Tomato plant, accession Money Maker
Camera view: bottom (45 deg); turntable rotation: 0 degrees
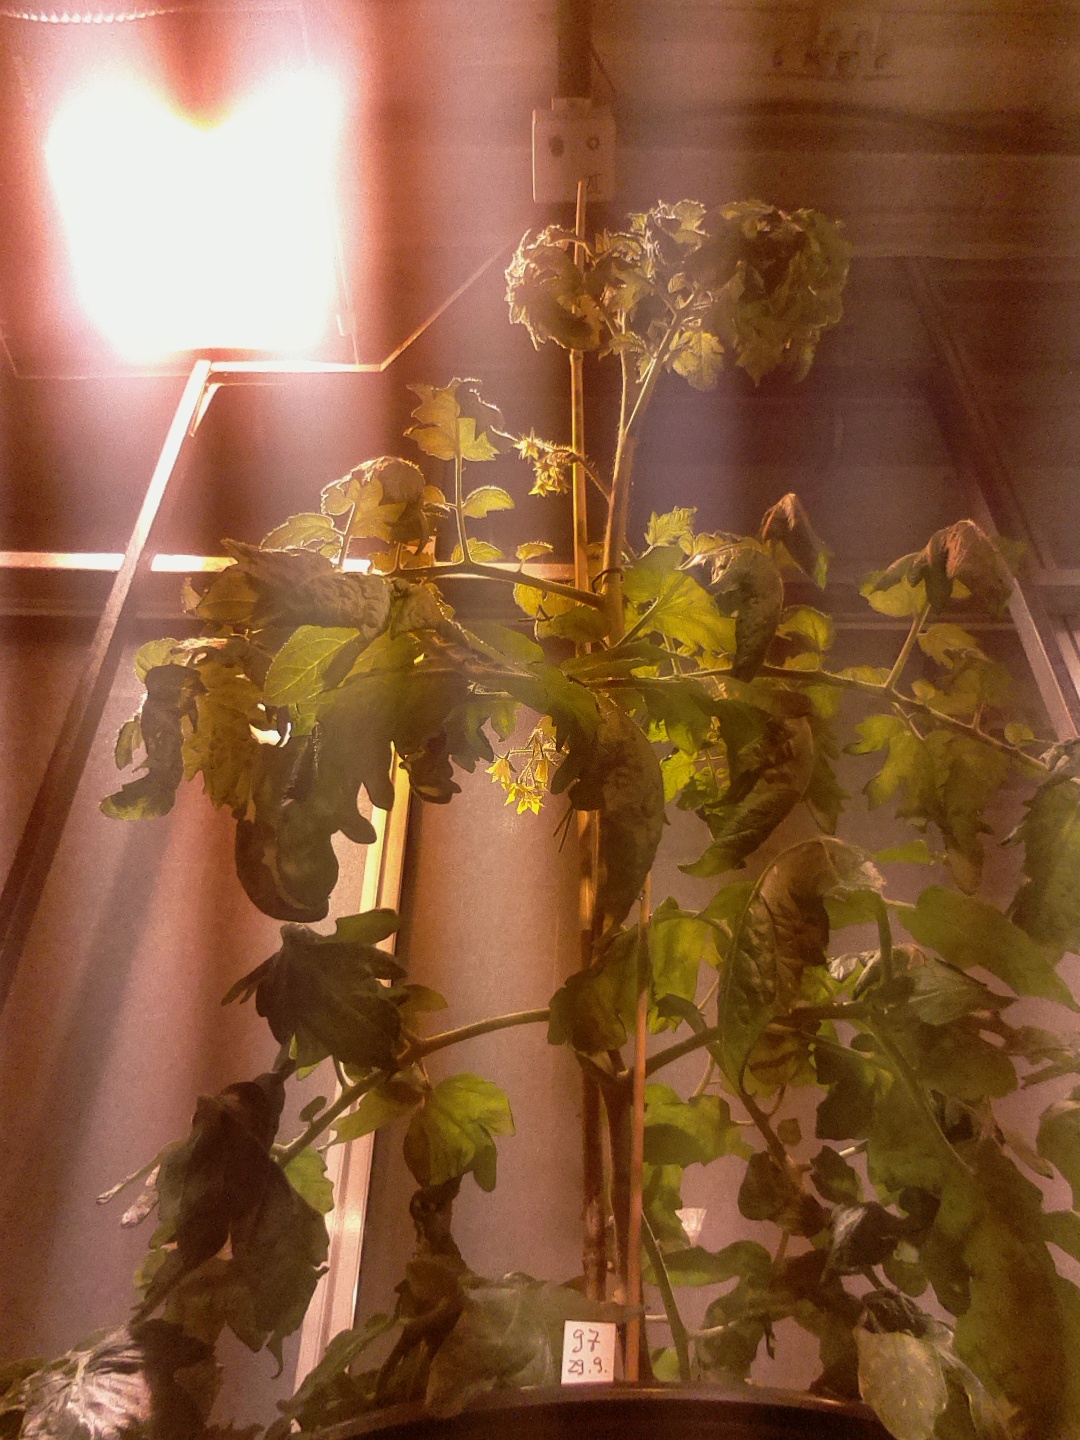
BBCH growth stage 67: Full flowering, 70%-80% of flowers open, more petals falling